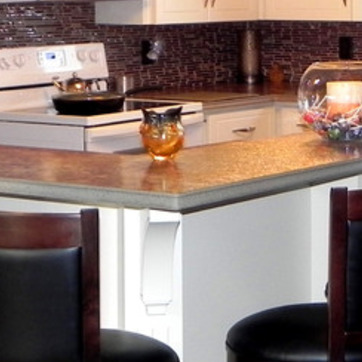
Material: polishedstone